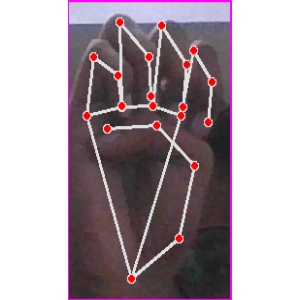
अक्षर: म